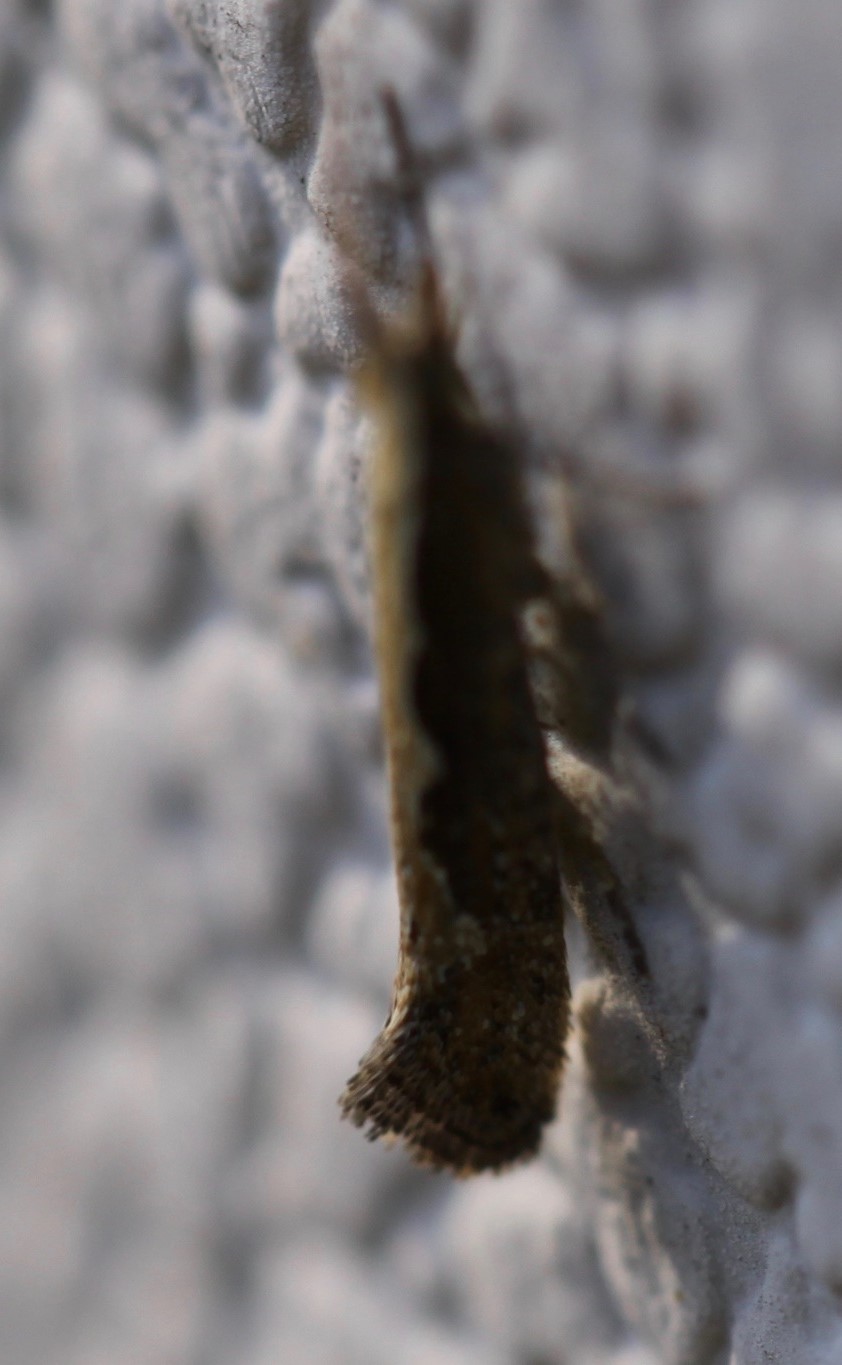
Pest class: diamondback_moth